Church of St. Thomas (Jessenland Township, Minnesota)

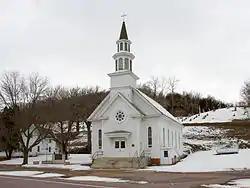
The Church of St. Thomas viewed from the east

The Church of St. Thomas is a former Roman Catholic church complex in Jessenland Township, Minnesota, United States. It consists of an 1870 church, 1878 rectory, and a hillside cemetery whose oldest tombstone is dated 1856. Together they are remnants of the very first agricultural settlement established by Irish Americans in Minnesota, founded here along the Minnesota River in 1852. The complex was listed on the National Register of Historic Places in 1991 for its local significance in the theme of European ethnic heritage. It was nominated for its association with Minnesota's first Irish-American farming settlement and one of the first agricultural communities in Sibley County. In 2023, the Diocese of New Ulm closed the oratory and sold the building to a non-profit organization named Friends of Jessenland. Their mission is to create an Irish cultural center. The cemetery remains in perpetual care of the Diocese.